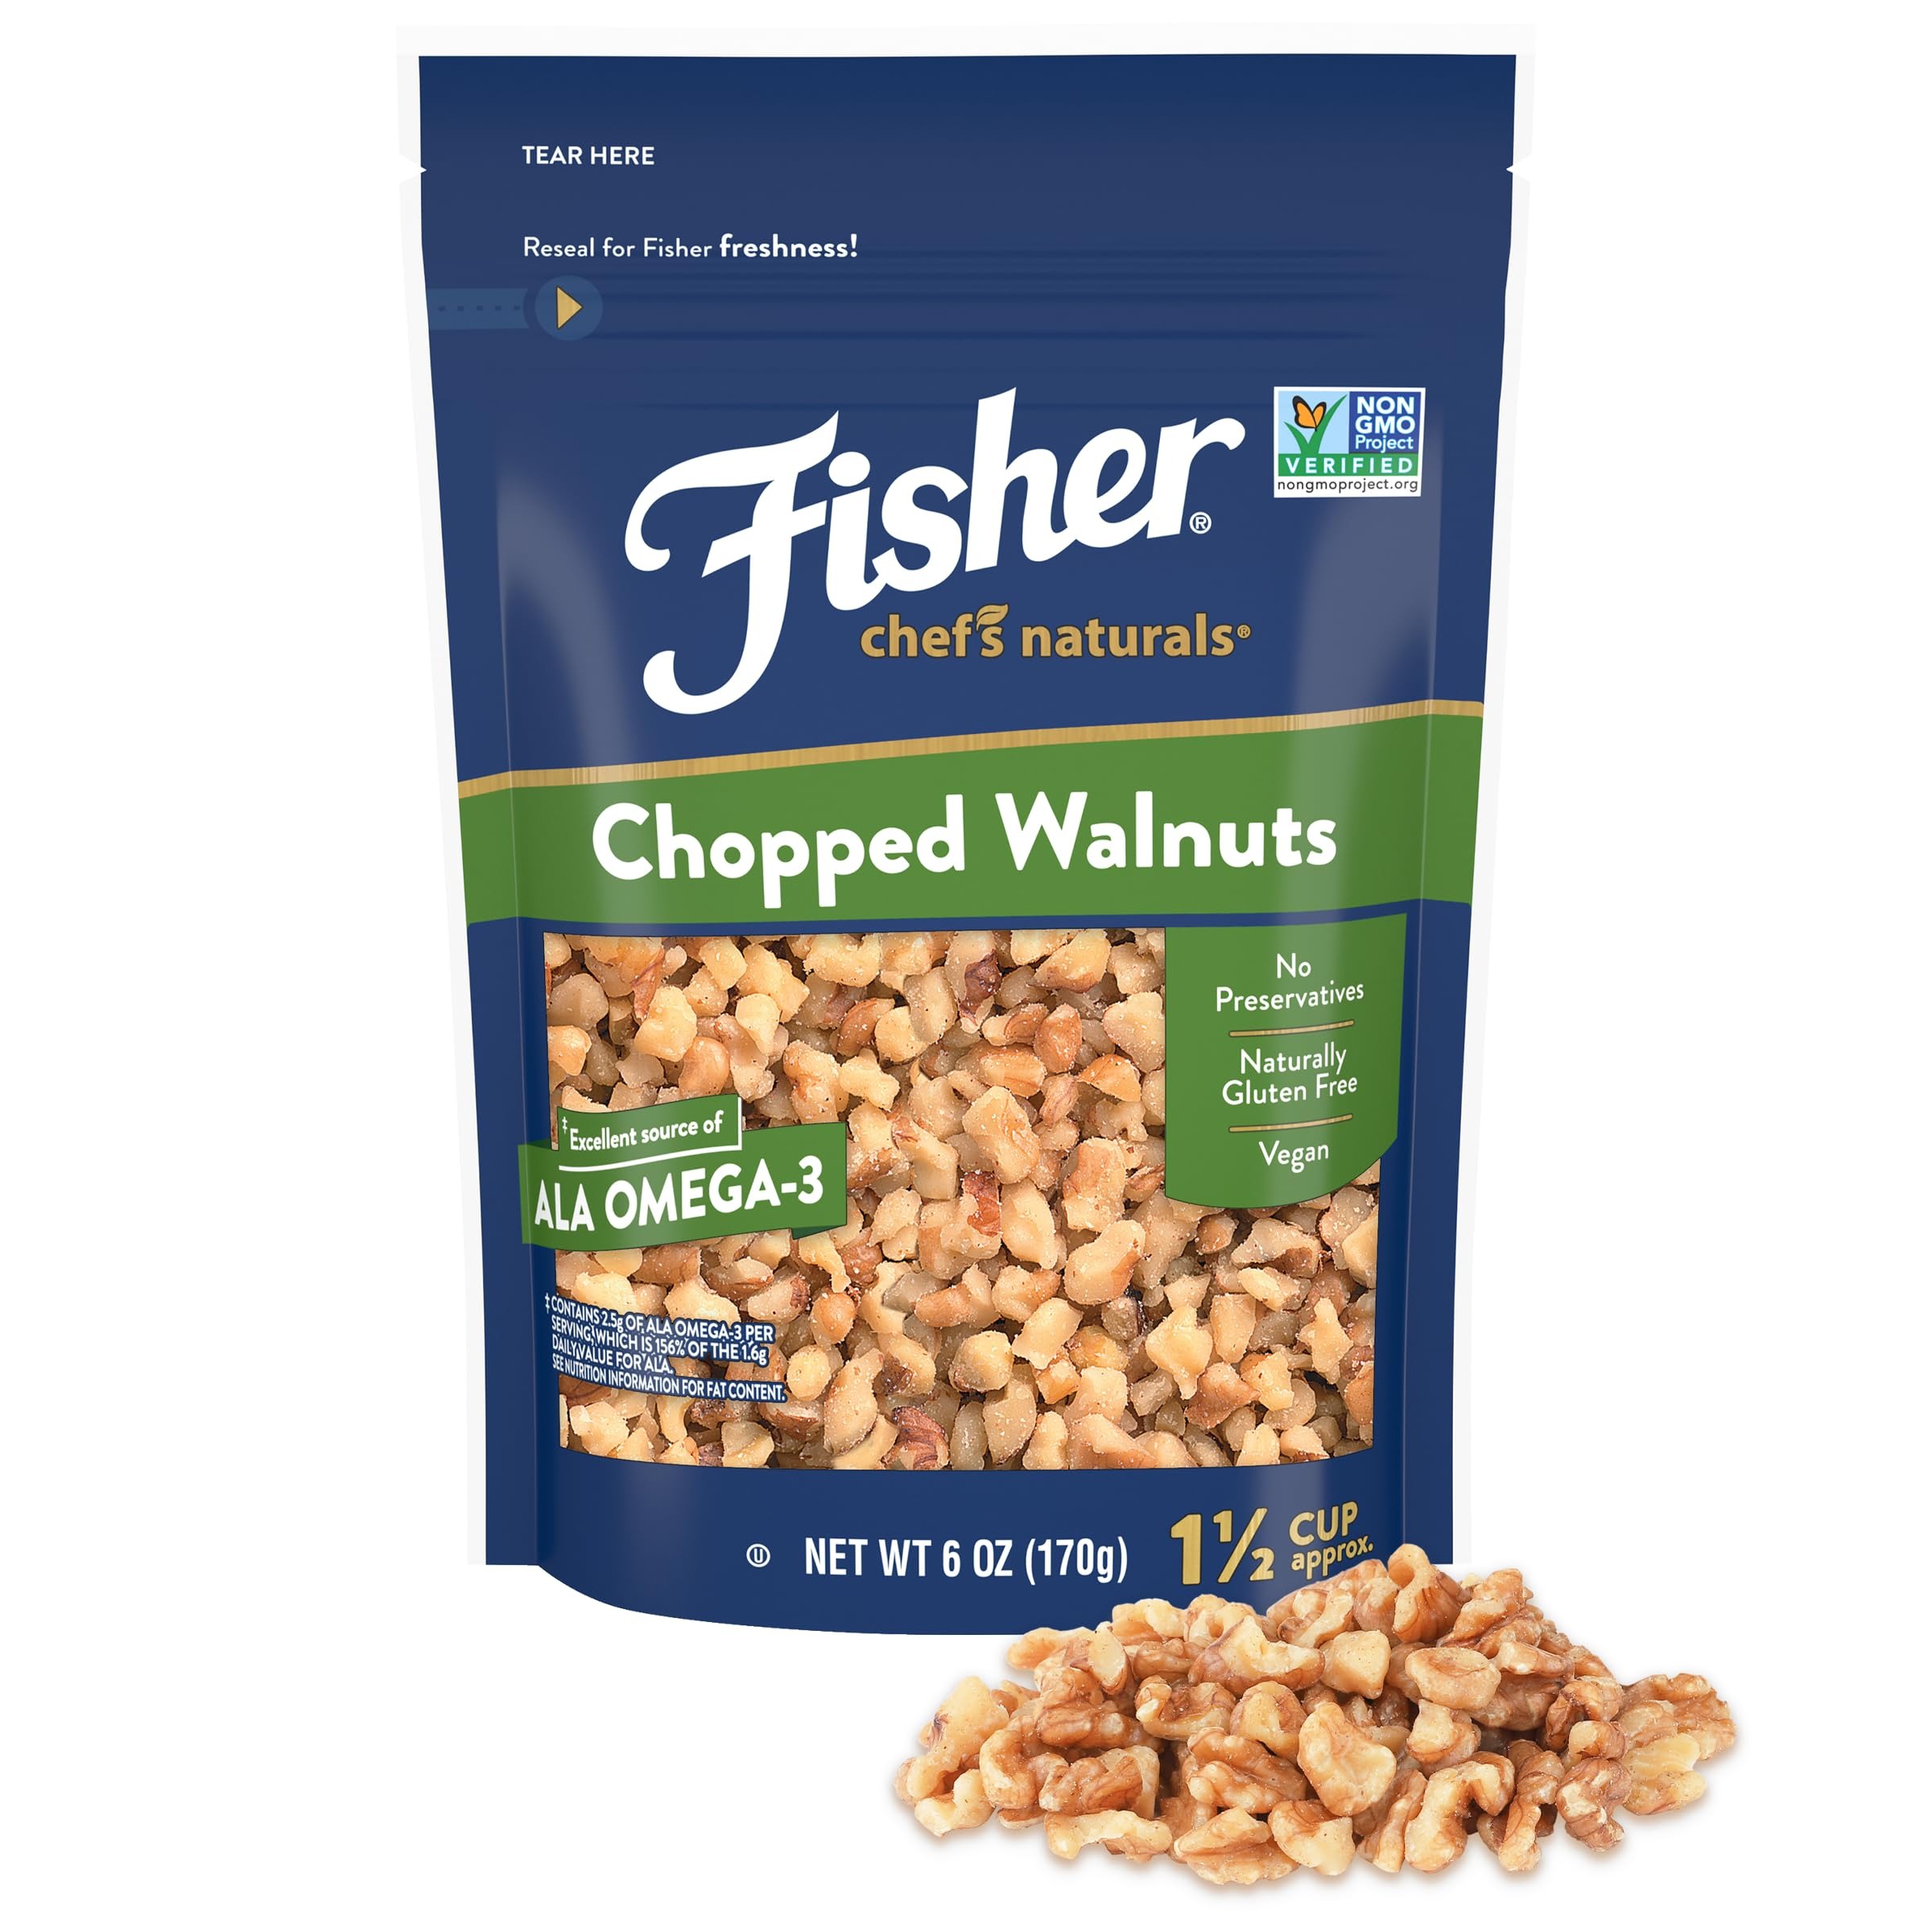
Item Name: Fisher Chef's Naturals Chopped Walnuts 6 Ounces, 100% California Unsalted Walnuts for Baking & Cooking, Healthy Snacks for Adults, Resealable Bag, Vegan Protein, Keto Snack, Chopped Nuts, Topping
Bullet Point 1: Rich and Nutty Flavor – With 4 grams of plant-based protein and 2 grams of fiber per serving, Fisher Walnuts are perfect for baking and make a great addition to your breakfast, appetizers, salads, and of course ice cream
Bullet Point 2: Fisher Fresh – Fisher’s Freshness Seal locks in flavor and re-seals our signature stand up resealable bag to keep nuts fresh even after opening
Bullet Point 3: California Walnuts – Northern California grown, no preservatives, naturally gluten free, Non-GMO Project verified, American Heart Association certified, vegan, and keto nuts
Bullet Point 4: Walnuts Bulk – Contains 6 ounces of chopped unsalted. Shelled Walnuts. 6 ounces = 1 1/2 cups
Bullet Point 5: About Fisher – We are committed to bringing you the Fisher quality you trust. We have been delivering quality nuts for 100 years and we oversee the whole journey, from the farm to your kitchen
Value: 6.0
Unit: Ounce

Price: 8.47